Norodom Sihanouk

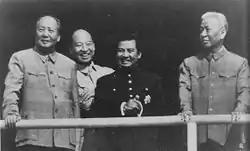
Meeting in Beijing in 1965: "(from left)" Mao Zedong, Peng Zhen, Sihanouk, Liu Shaoqi

Norodom Sihanouk was the only child born of the union between Norodom Suramarit and Sisowath Kossamak. His parents, who heeded the Royal Court Astrologer's advice that he risked dying at a young age if he was raised under parental care, placed him under the care of Kossamak's grandmother, Pat. When Pat died, Kossamak brought Sihanouk to live with his paternal grandfather, Norodom Sutharot. Sutharot delegated parenting responsibilities to his daughter, Norodom Ket Kanyamom.